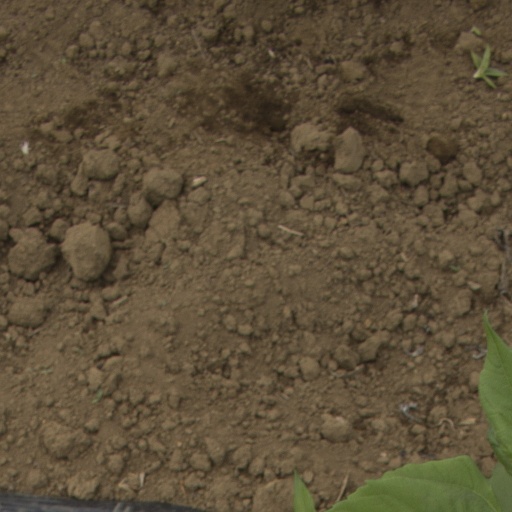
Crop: Jerusalem artichoke